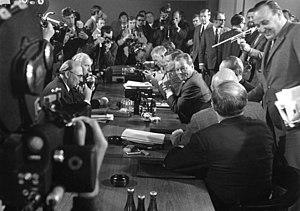
L'Allemagne de l'Ouest était le nom d'usage donné à la République fédérale d'Allemagne, souvent abrégée en RFA, qui correspondait entre 1949 et 1990 à la partie occidentale de l'Allemagne. La capitale politique de cet État avait été installée à Bonn, sur les bords du Rhin, tandis que le secteur Berlin-Ouest de l'ancienne capitale du Reich bénéficiait d’un statut politique spécial mais pouvait de facto être considéré comme faisant partie de l’Allemagne de l’Ouest, notamment à propos de la circulation des personnes.
Le terme Neue Ostpolitik [ˈnɔɪ̯ə ˈɔstpoliˈtɪk], ou sous sa forme raccourcie communément utilisée Ostpolitik, désigne la politique étrangère mise en œuvre par Willy Brandt en tant que chancelier social-démocrate de l'Allemagne de l'Ouest de 1969 à 1974. Cette politique consiste à normaliser les relations avec l'Union soviétique, l'Allemagne de l'Est et les autres pays d'Europe de l'Est afin de durablement assurer la paix et la sécurité en Europe. Elle s'inscrit dans un contexte plus général de détente entre l'Ouest et l'Est. Elle constitue une rupture nette avec la politique étrangère de la démocratie chrétienne, au pouvoir de 1949 à 1969, de refus de tout compromis avec Moscou et de toute relation avec la RDA.